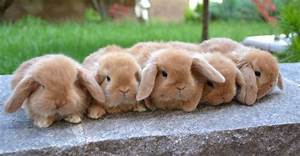
Label: cane